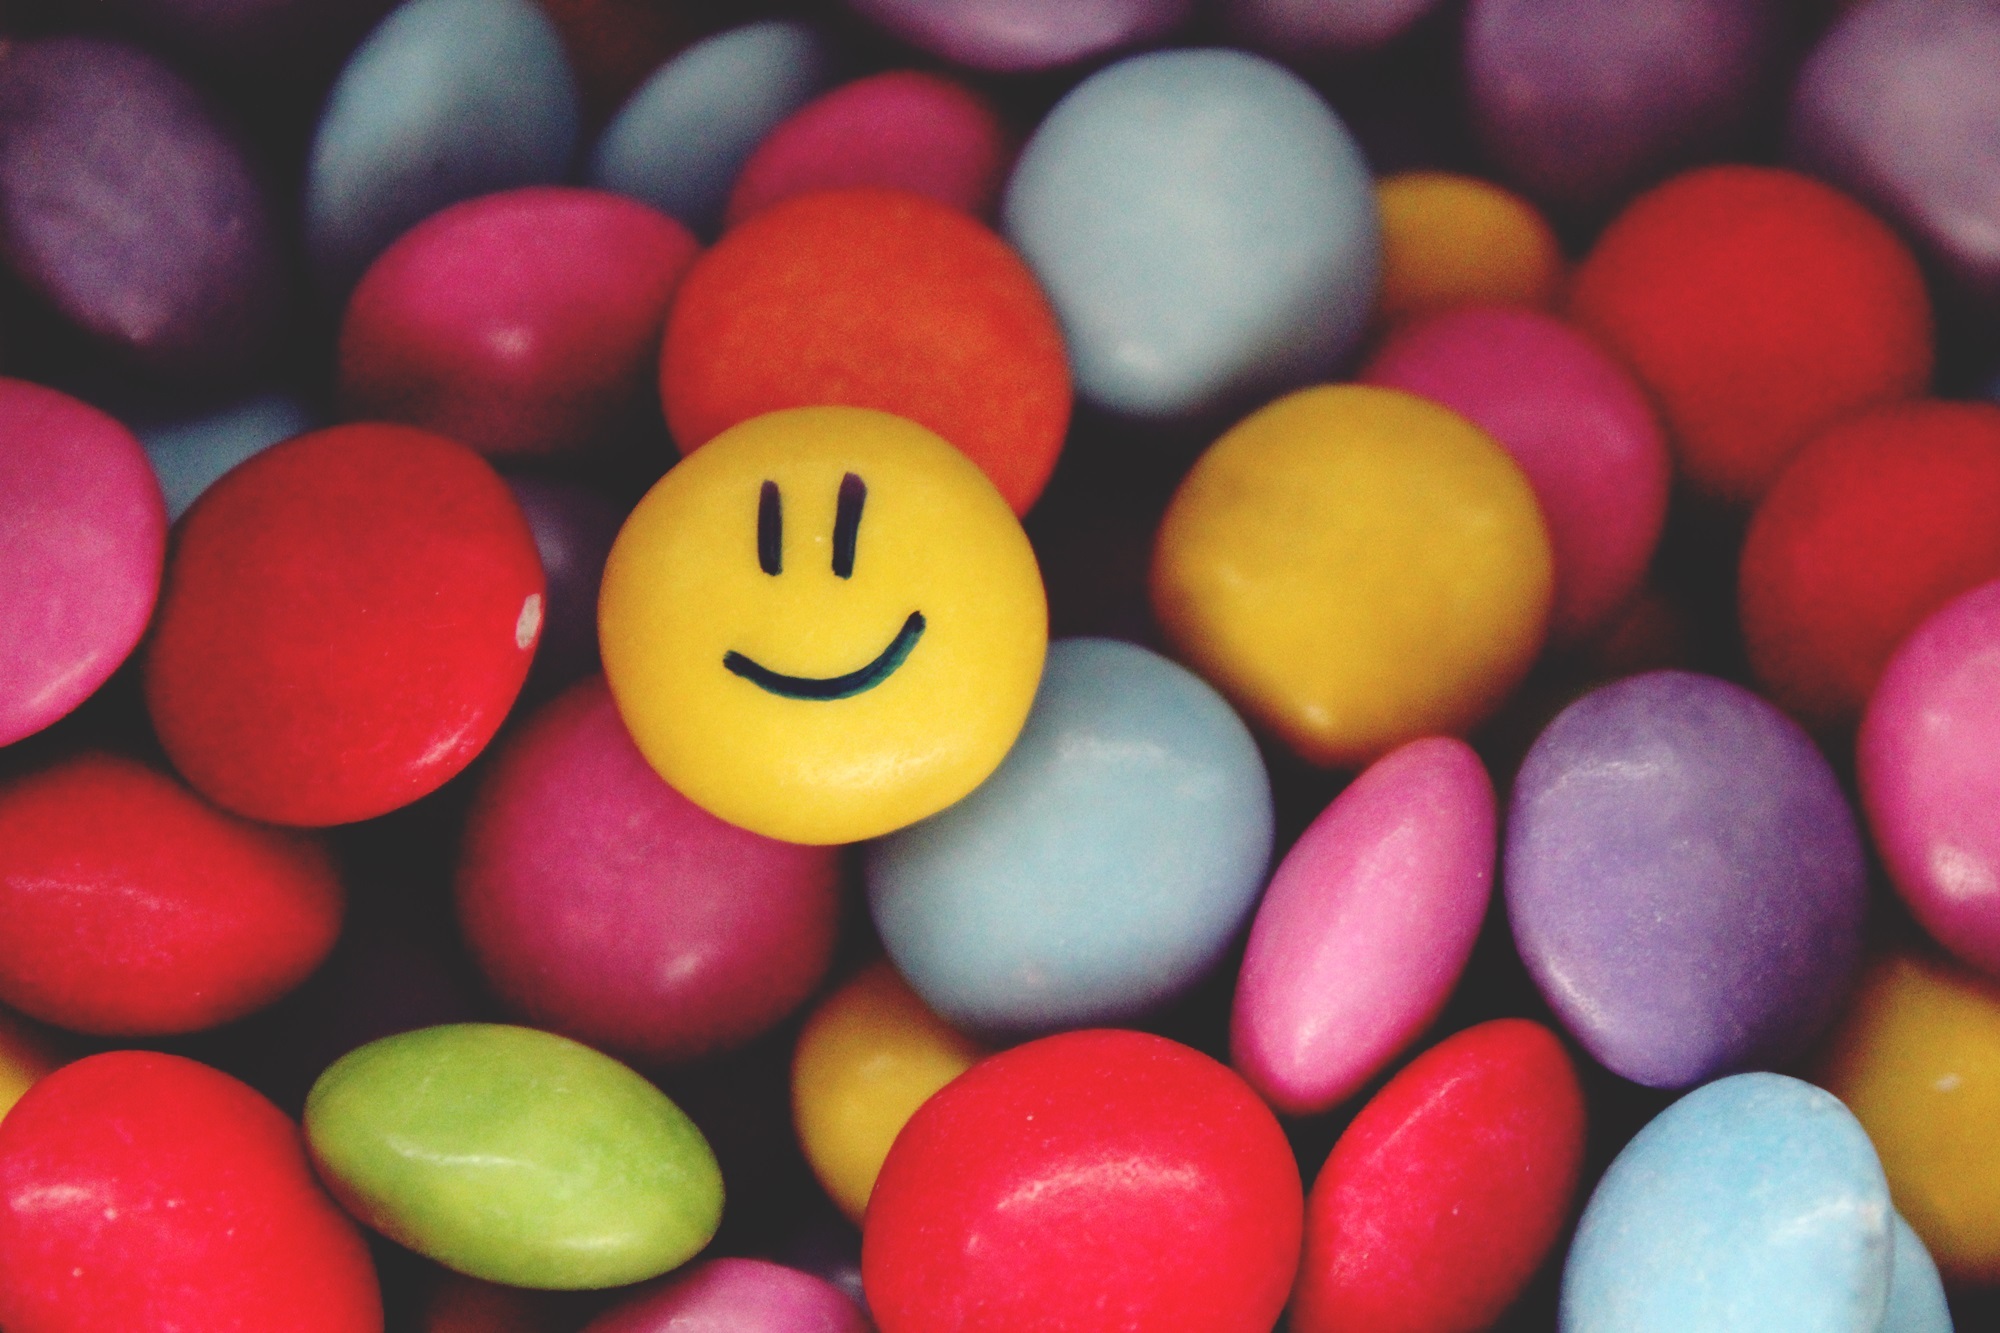
sweet, food, red, color, colorful, yellow, pink, dessert, face, funny, candy, sweetness, smarties, lenses, confectionery, smiley, emoticon, kunterbunt, rainbow colors, chocolate lentils